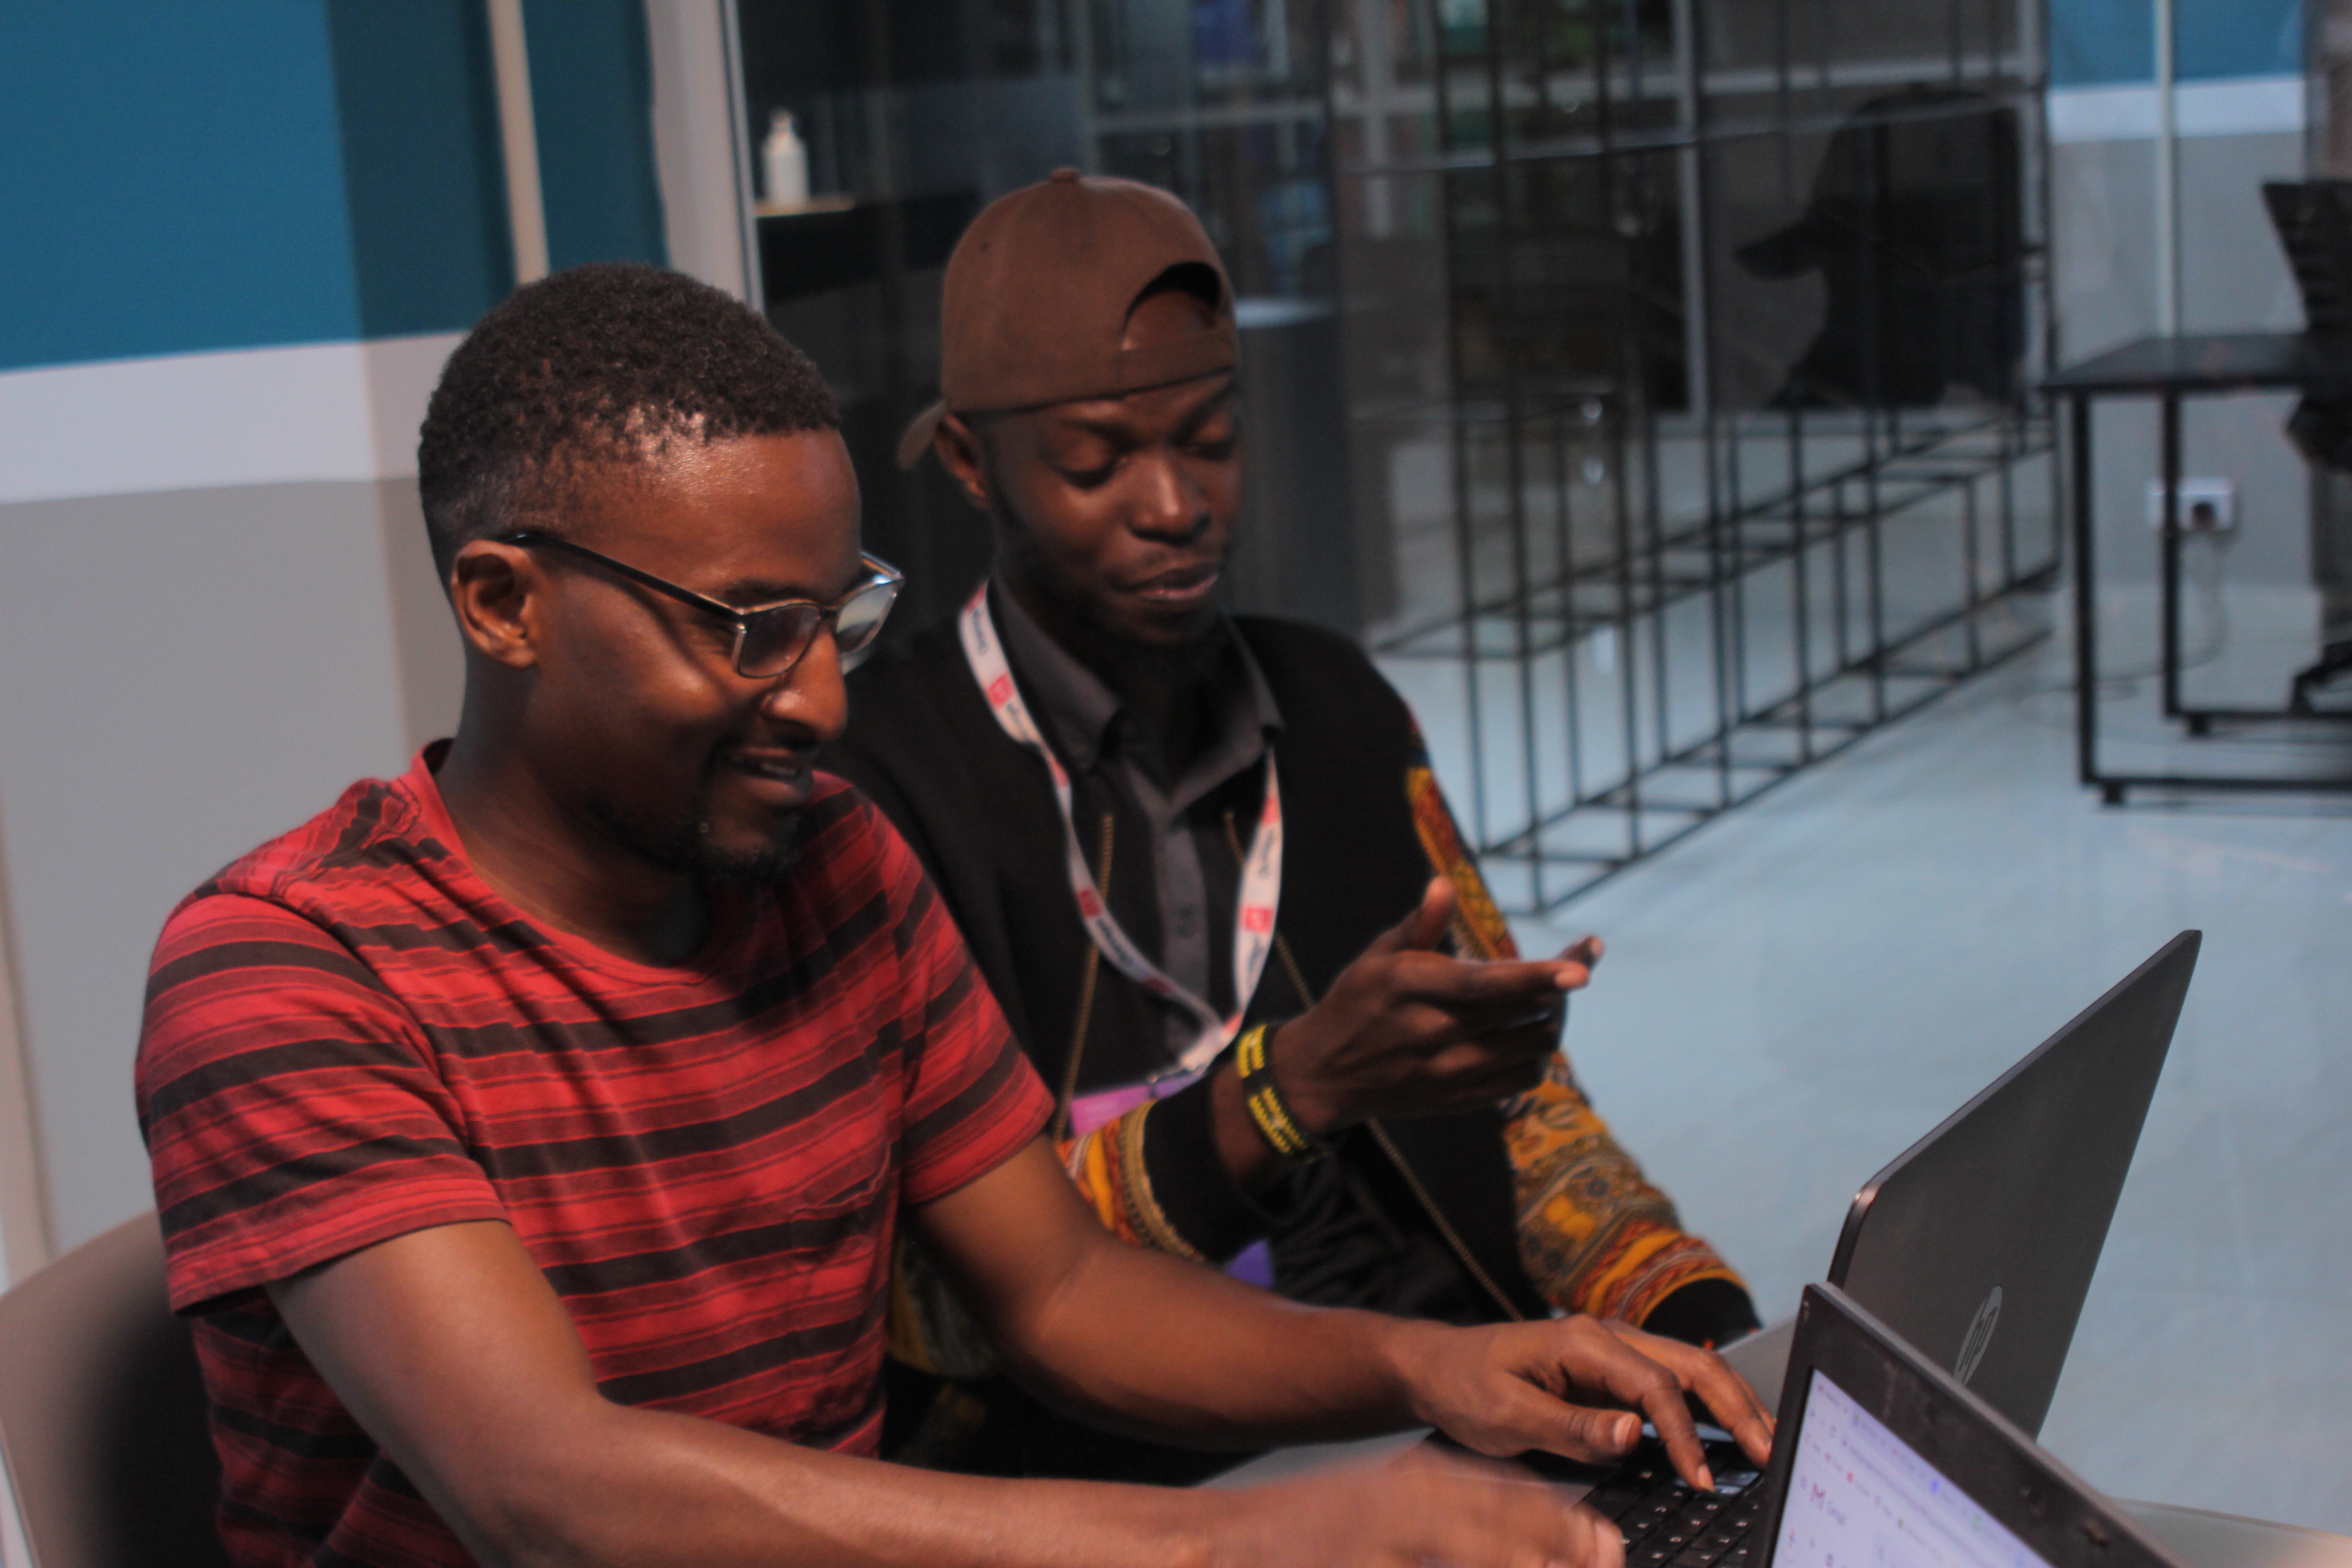
discussion, computer, tech, happy, youth, community, glasses, design, adaptation, technology, room, eyewear, electronic device, vacation, tourism, art